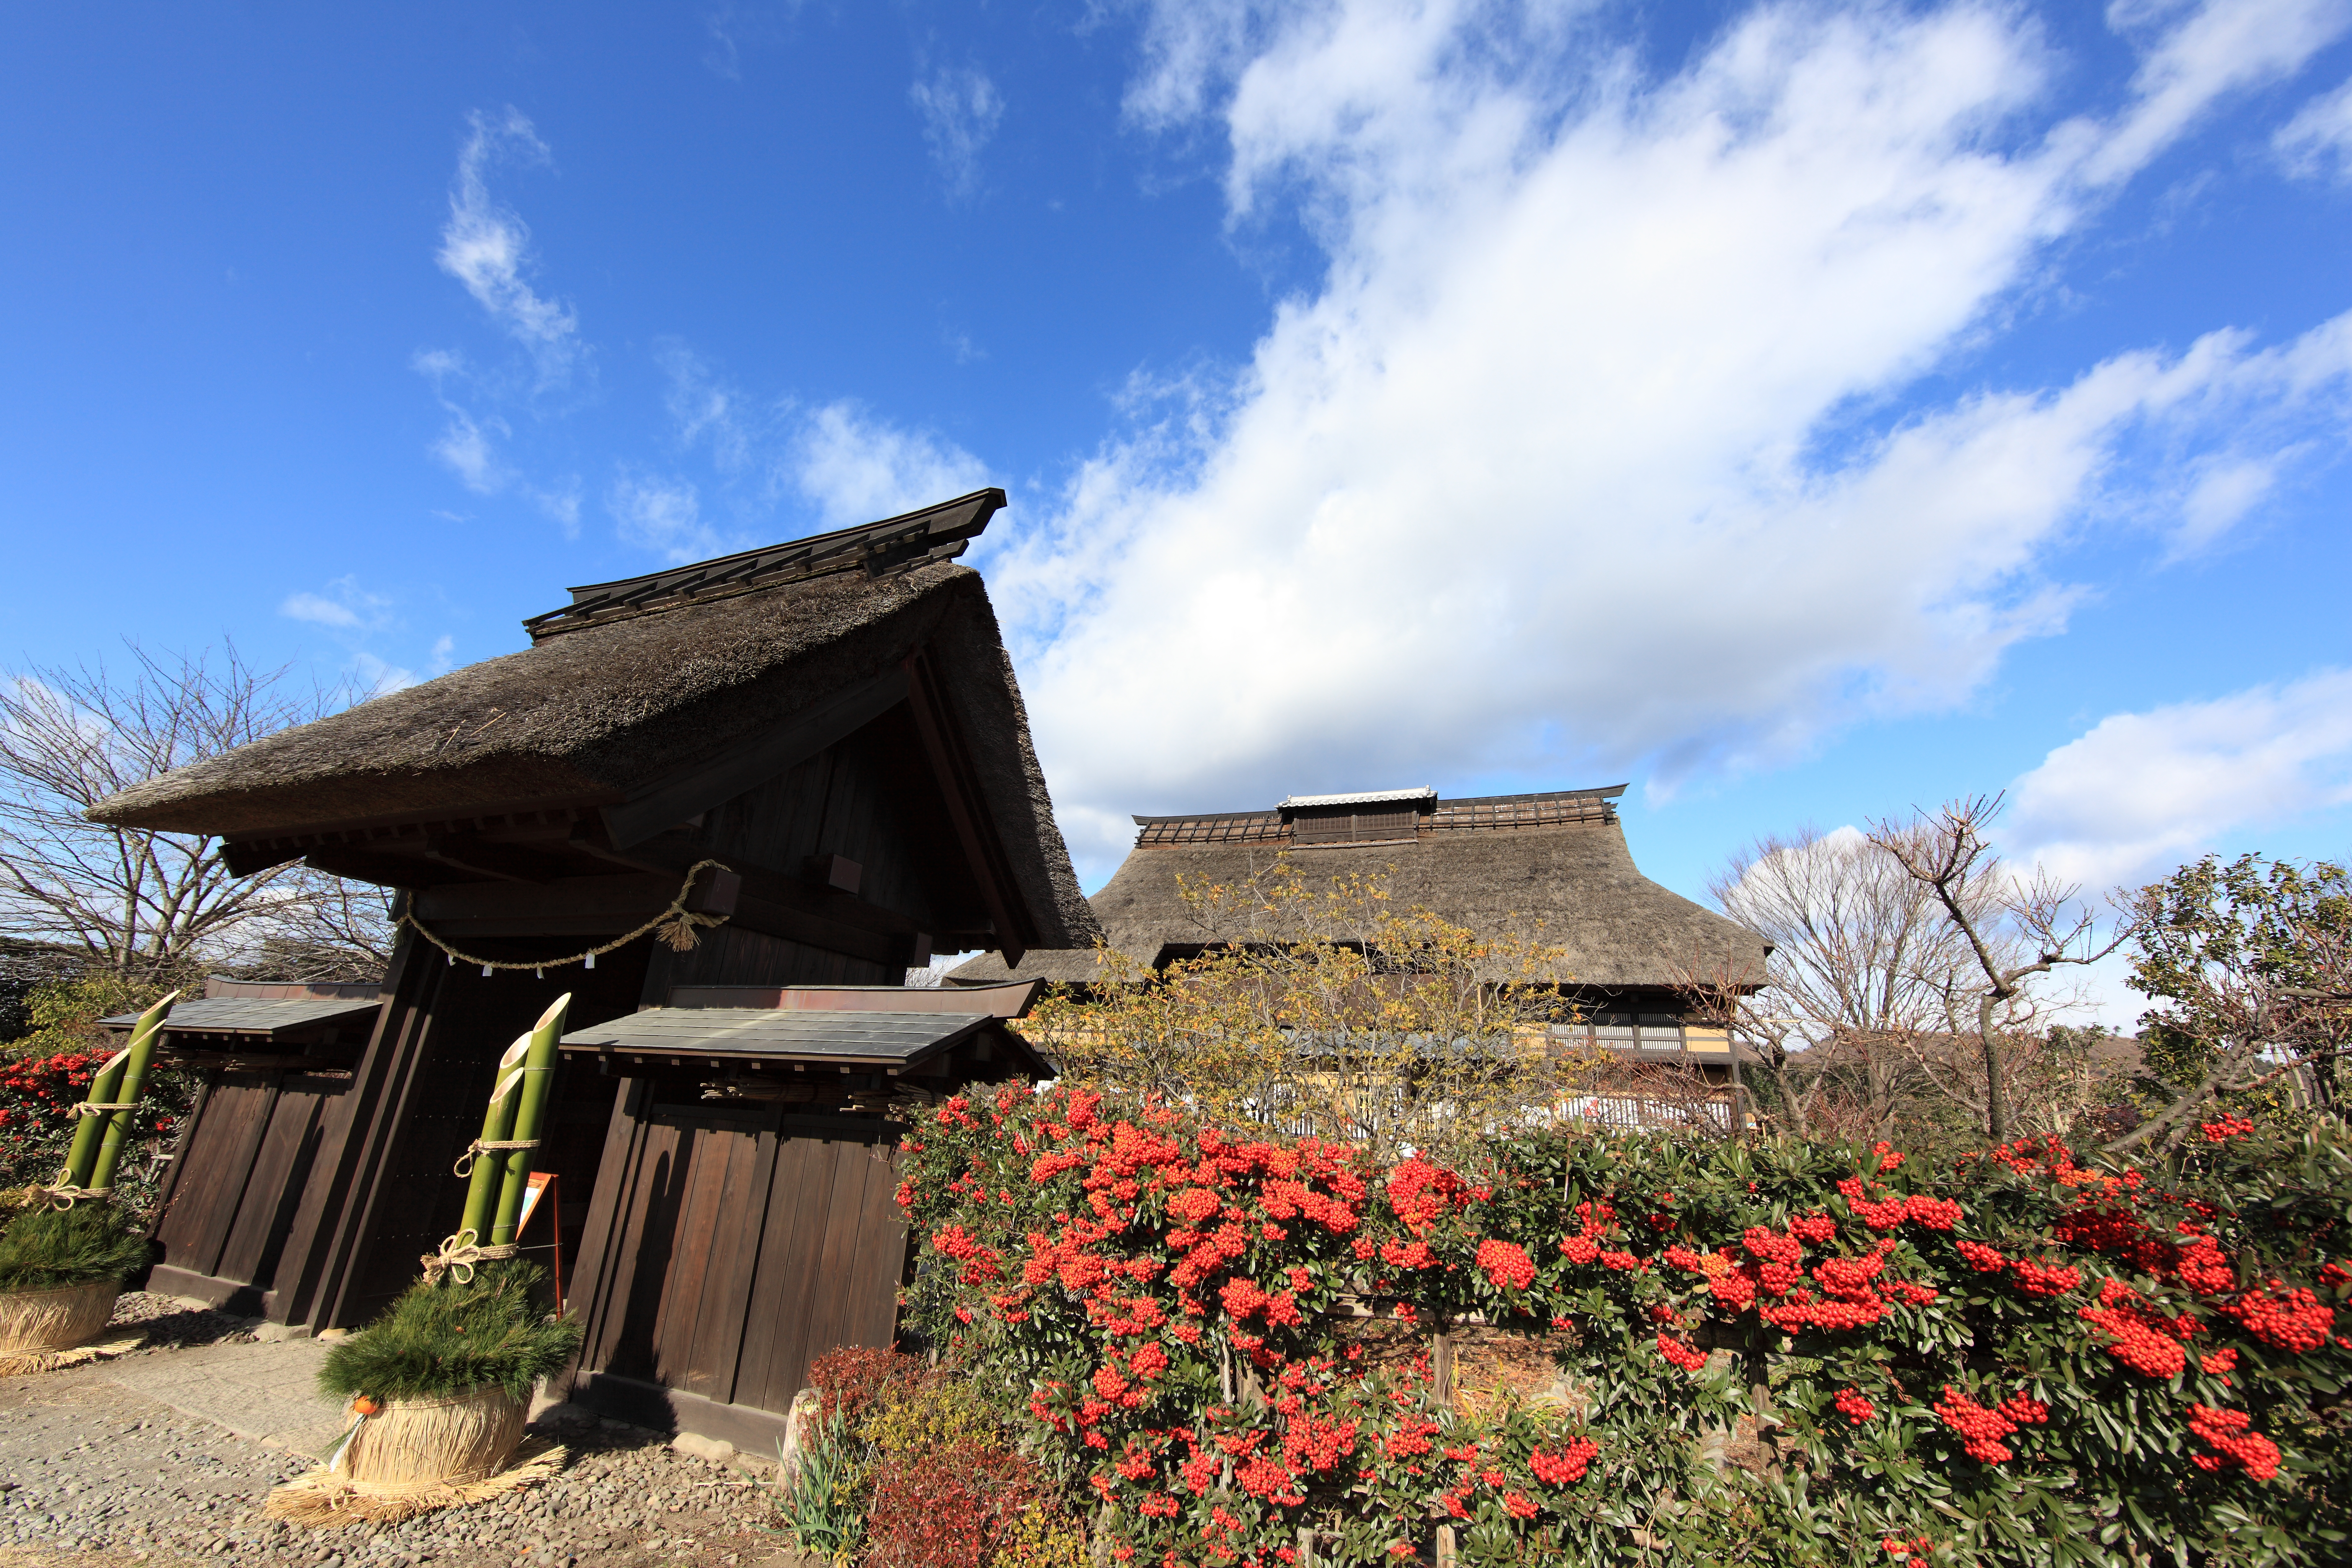
architecture, farm, house, flower, building, old, village, high, cottage, ancient, residence, exterior, design, japanese, 5d, style, hires, markii, traditional, folk, hi, res, resolution, gunmaken, kiryushi, rural area